Abhirami Venkatachalam

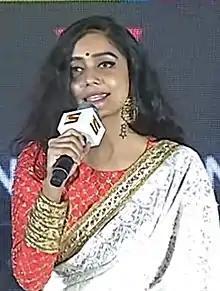
Abhirami in 2019

Abhirami Venkatachalam is an Indian actress who works prominently in Tamil film industry. She appeared in the first season of the spin-off version of "Bigg Boss Tamil" called "Bigg Boss Ultimate (season 1)" and emerged as the 5th runner up.